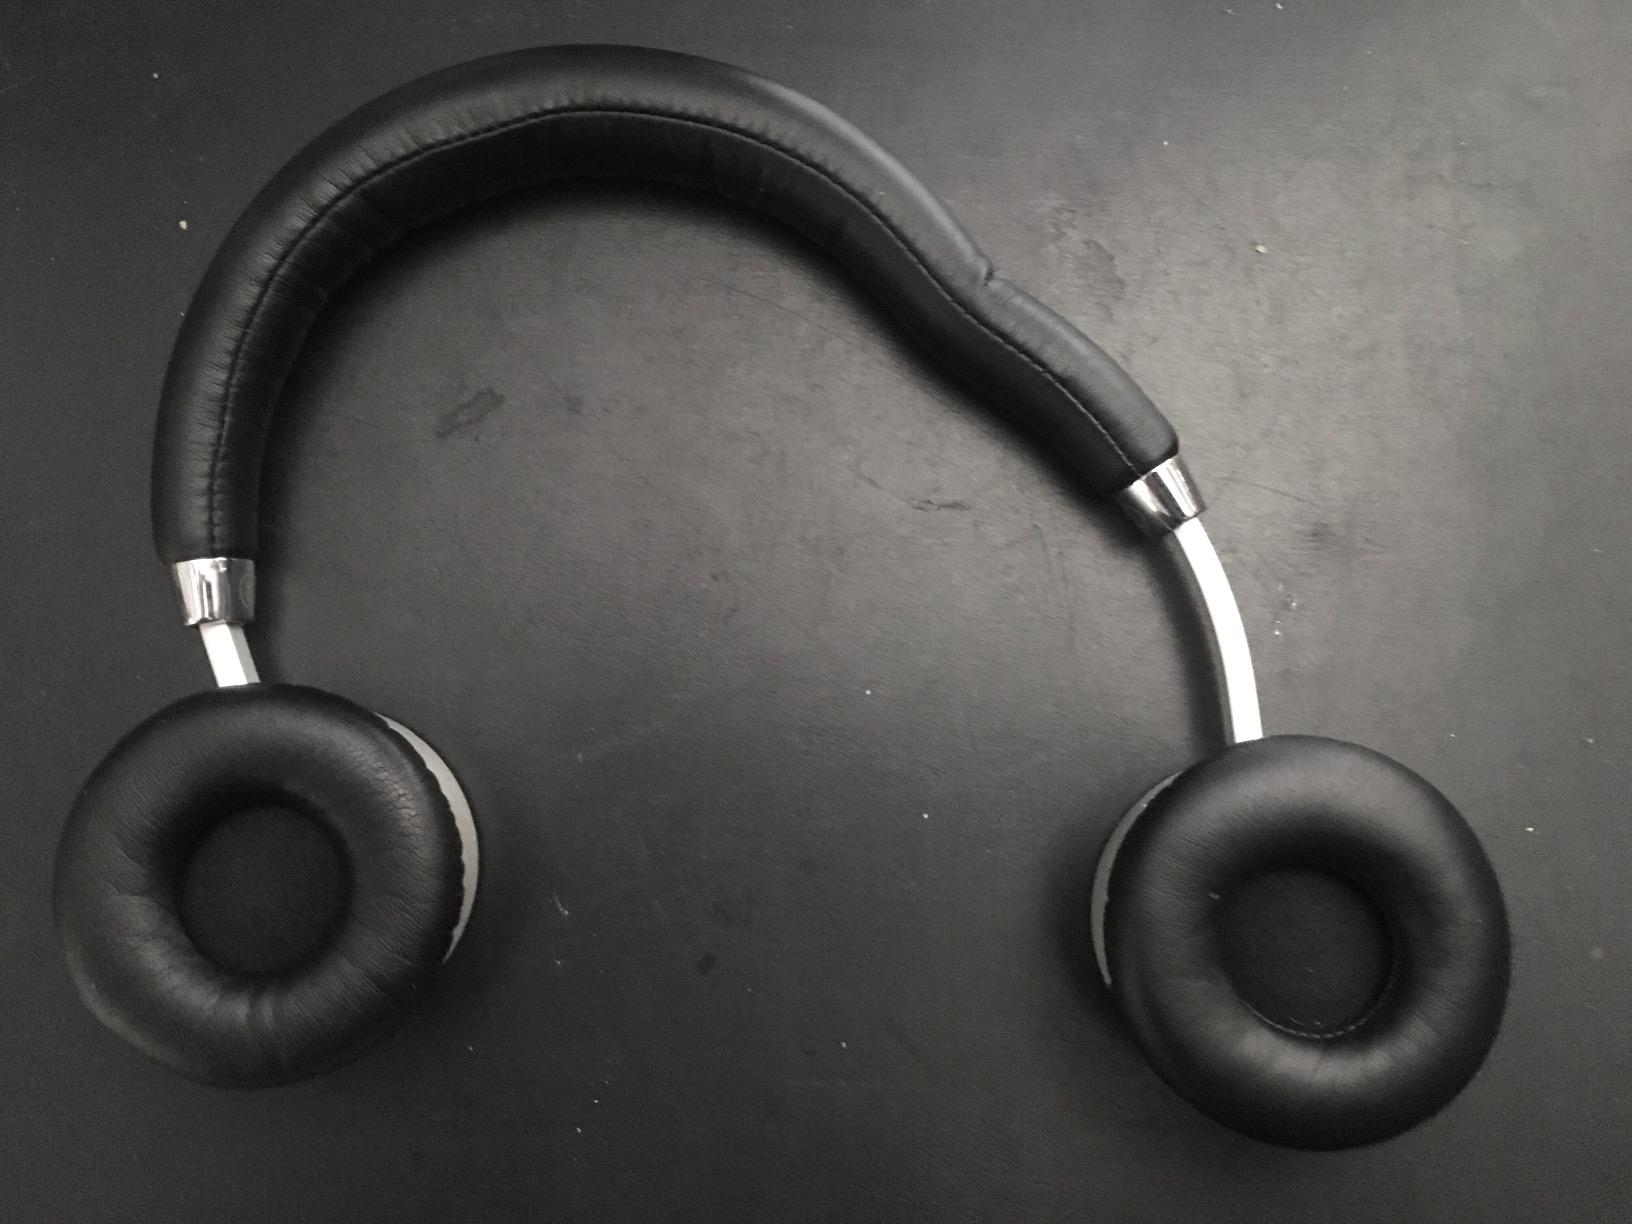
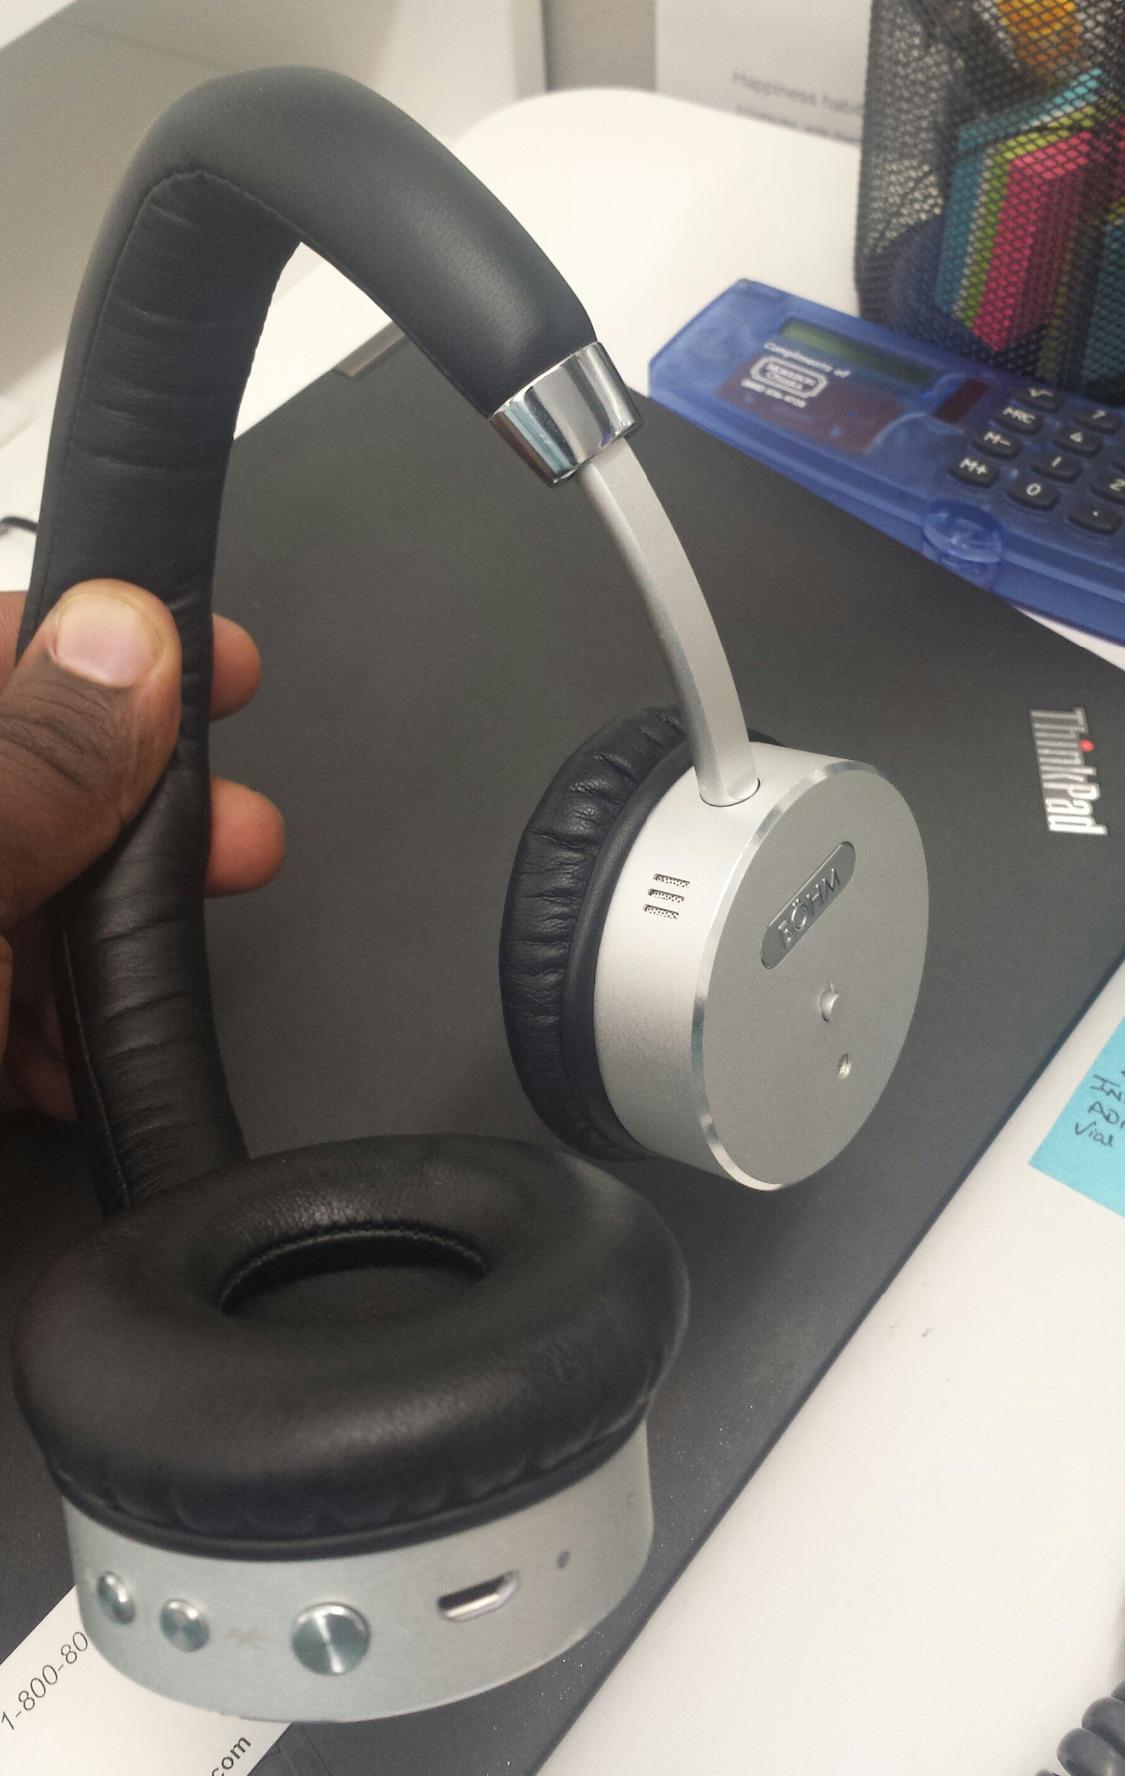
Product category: headphones
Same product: yes